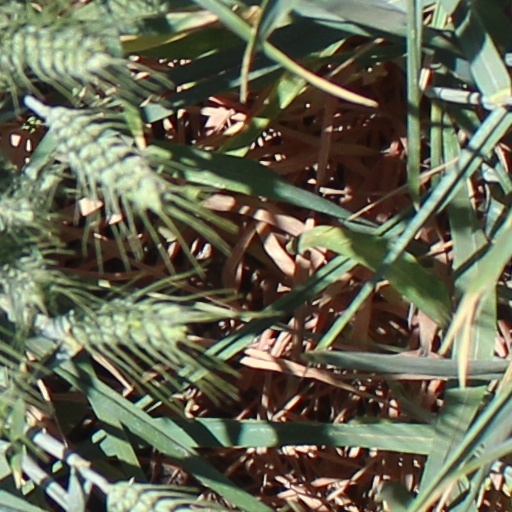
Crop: wheat